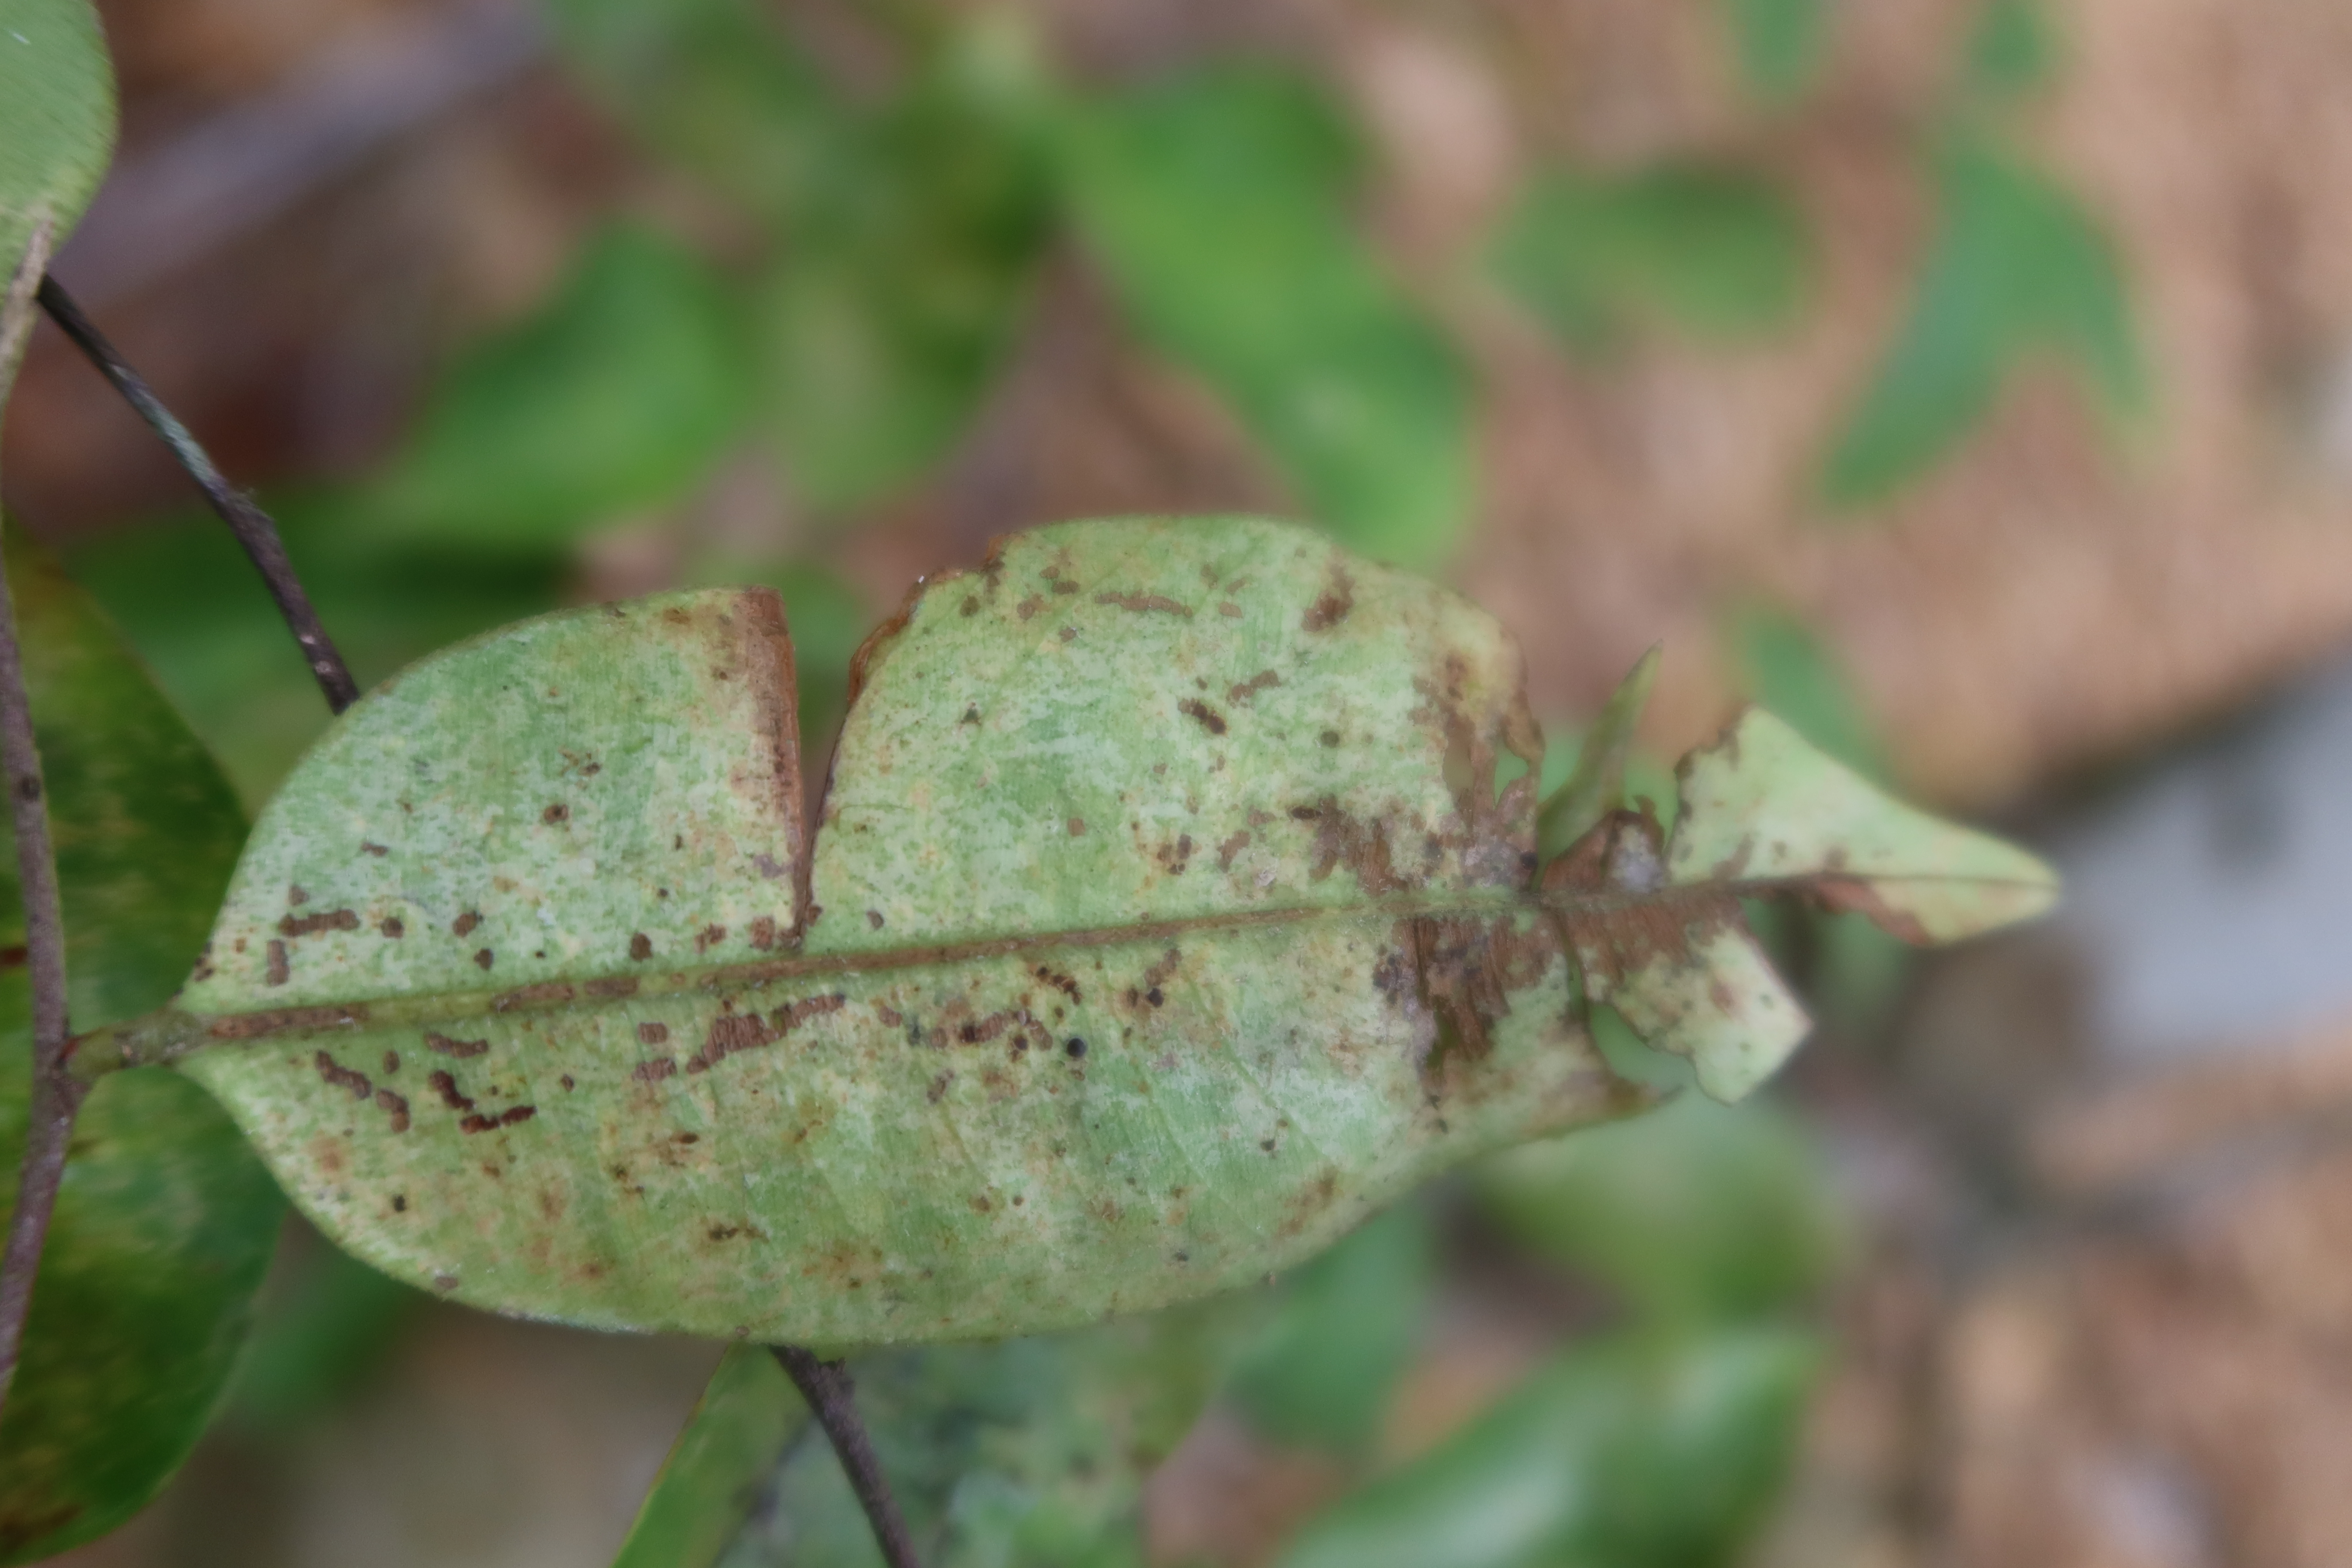
Label: Downy mildew